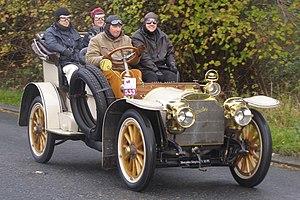
En Angleterre, la course de voitures anciennes Londres-Brighton est la plus ancienne compétition automobile historique rétro, d'automobile de collection pionnières d'avant 1905 à ce jour. Fondée le 14 novembre 1896 et longue de 87 km entre Londres et Brighton, elle est organisée annuellement par le Royal Automobile Club.